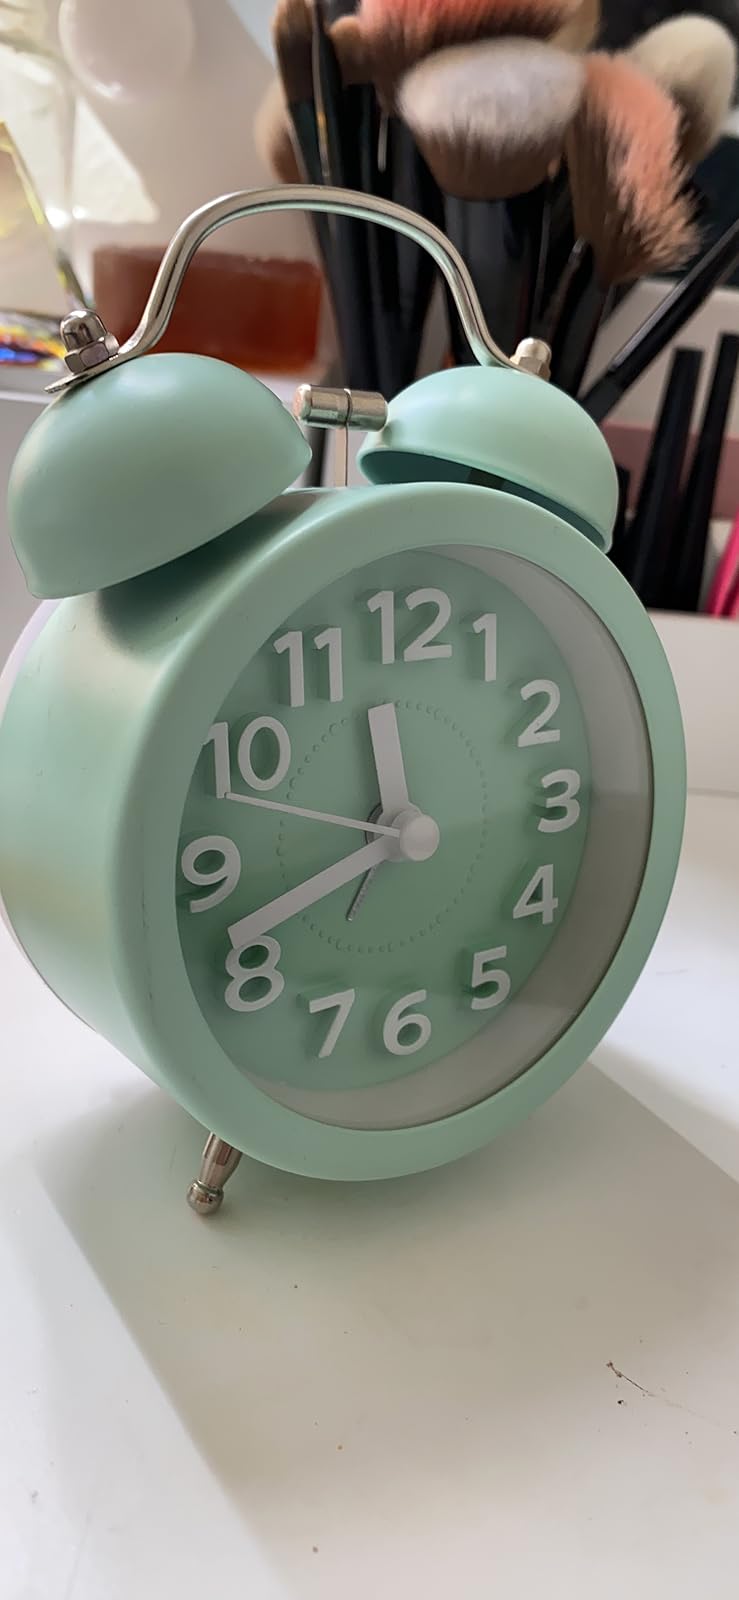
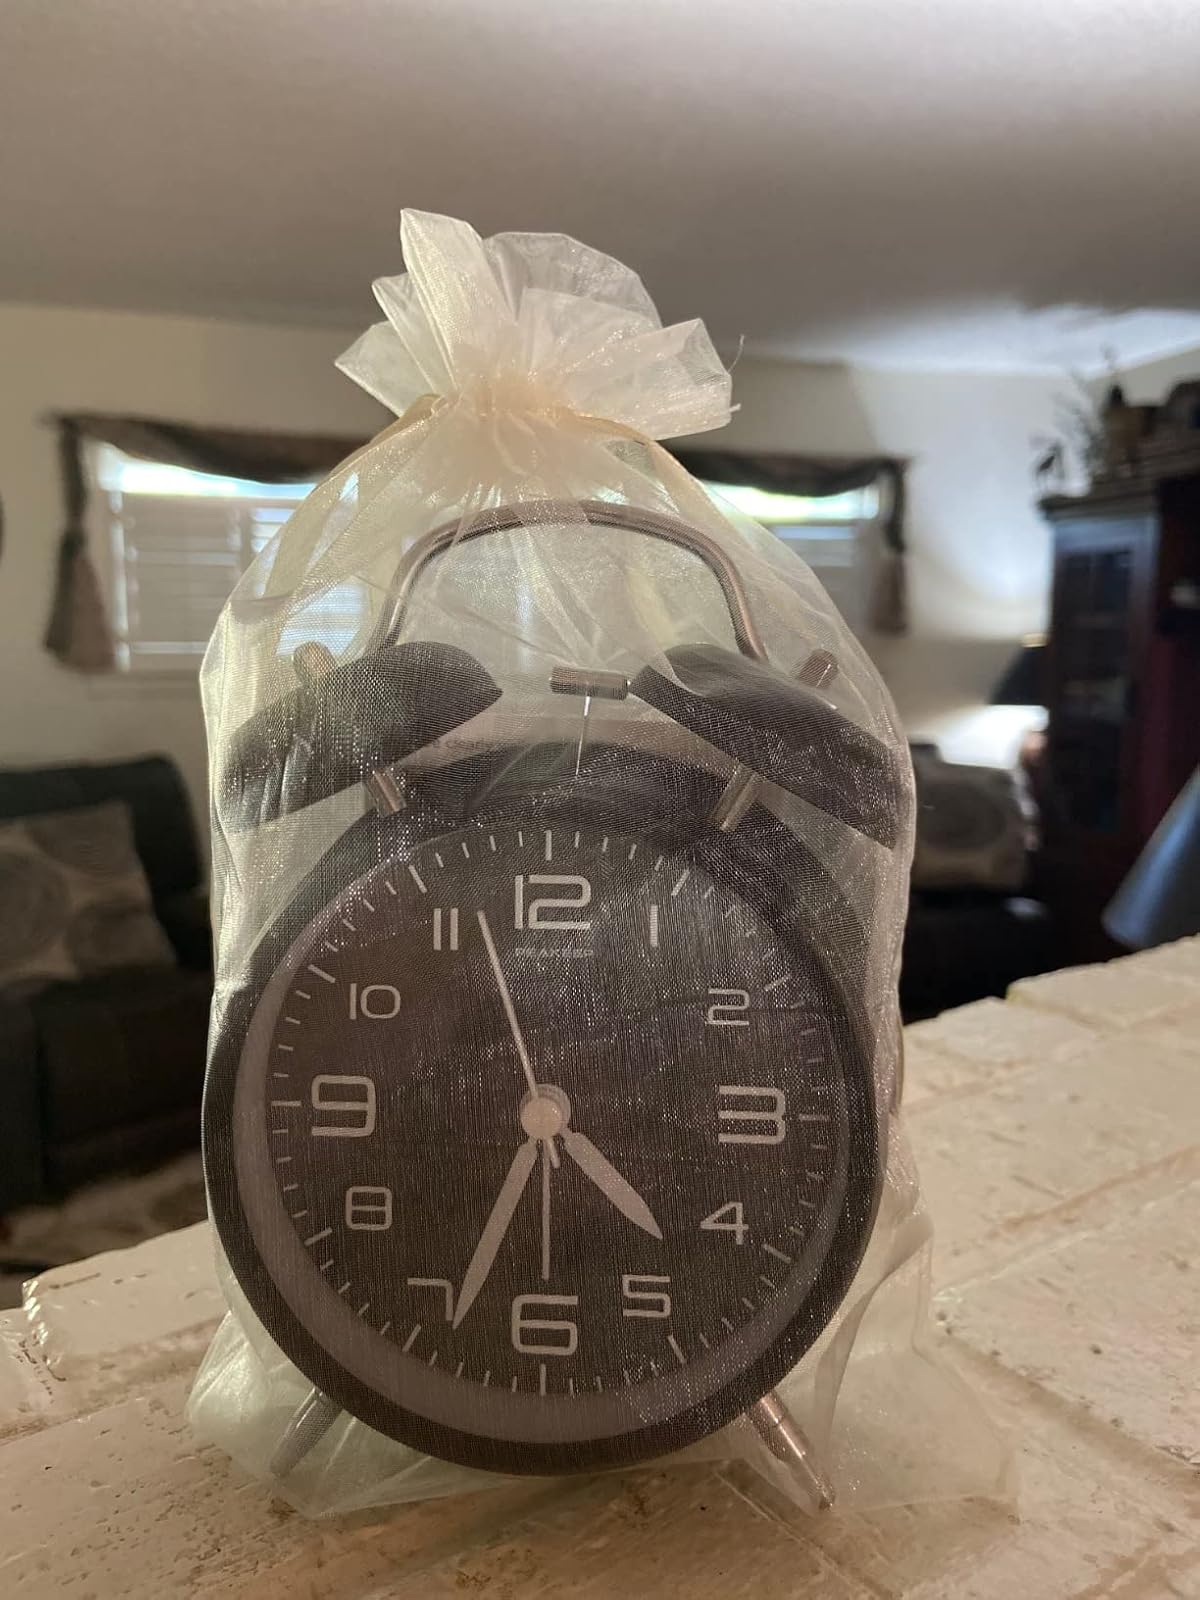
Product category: clock
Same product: no